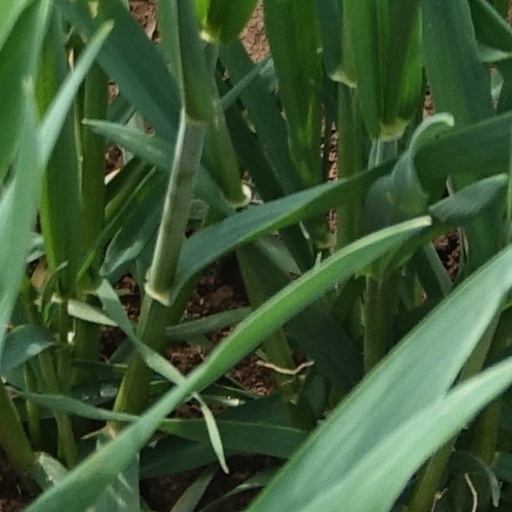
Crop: wheat